Collier-Lane-Crichlow House

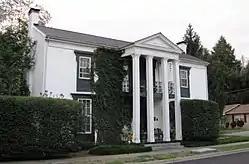
Collier-Lane-Crichlow House

The Collier-Lane-Crichlow House was a historic house in Murfreesboro, Tennessee, United States. It was built circa 1850 for architect Sterling P. Jones, who designed in the Federal, Georgian and Greek Revival architectural styles. It was purchased by brothers Jessie A. Collier and Newton C. Collier in 1858. Four of Murfreesboro's mayors from the Collier-Crichlow family lived in the house: Ingram Collier, Newton B. Collier, James H. Crichlow Jr., and N. Collier Crichlow. It was restored by new homeowners in 1975. It was listed on the National Register of Historic Places on August 23, 1978. It was demolished in January 2023, and was delisted from the National Register in October 2023.